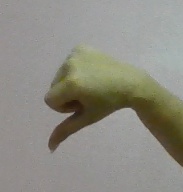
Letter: waw